Prince Richard, Duke of Gloucester

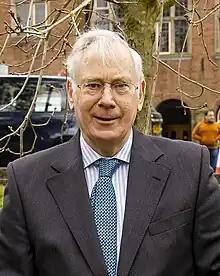
Richard in 2023

Prince Richard, Duke of Gloucester (Richard Alexander Walter George; born 26 August 1944) is a member of the British royal family. He is the second son of Prince Henry, Duke of Gloucester, and Princess Alice, Duchess of Gloucester, the youngest of the nine grandchildren of George V, nephew of Edward VIII and George VI, and first cousin of Elizabeth II. He is 32nd in the line of succession to the British throne, and the highest person on the list who is not a descendant of George VI. At the time of his birth, he was 5th in line to the throne.